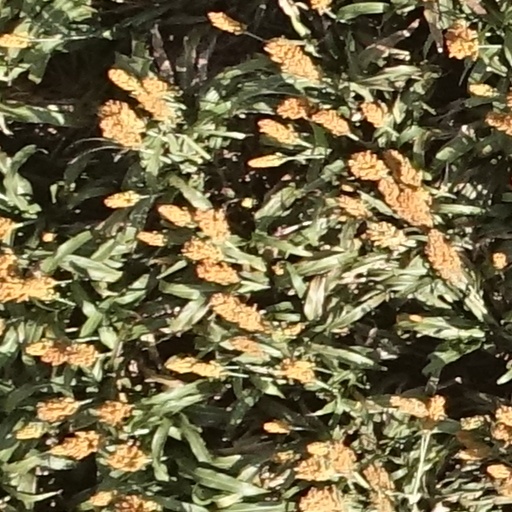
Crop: sorghum